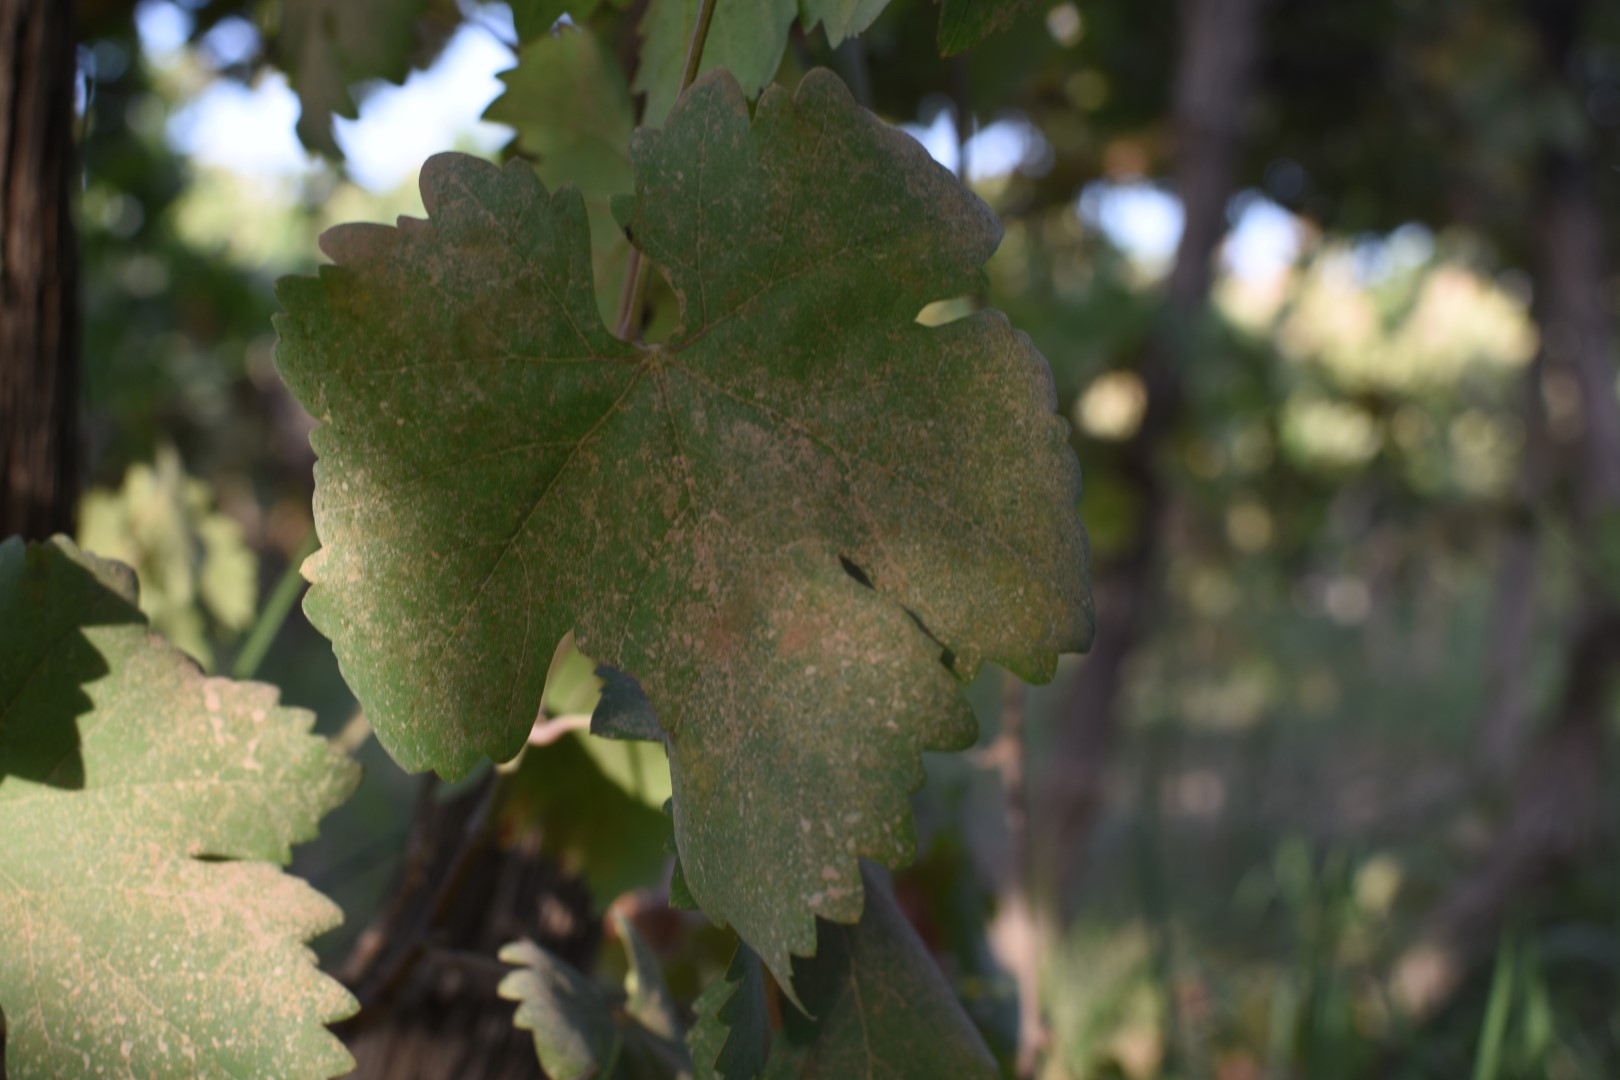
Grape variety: Thompson Seedless